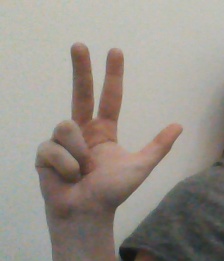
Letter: al